Operation Washing

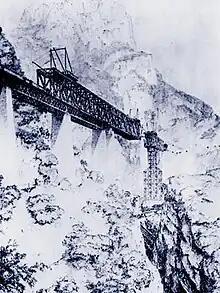
The Asopos viaduct being rebuilt, October 1944

Operation Washing was the successful destruction of the railway bridge over the Asopos River in Central Greece by four British SOE saboteurs. It took place on 21 June 1943, as part of Operation Animals. The British agents included Geoffery Gordon-Creed and New Zealander Donald Stott. This was detailed in the book "Rogue Male" by Roger Field. In 1943, British forces planned a daring mission to destroy the heavily guarded Asopos viaduct in Greece, aiming to disrupt German railway communications. The mission, led by Captain Gordon-Creed and a small team, would prove to be a remarkable feat of sabotage.